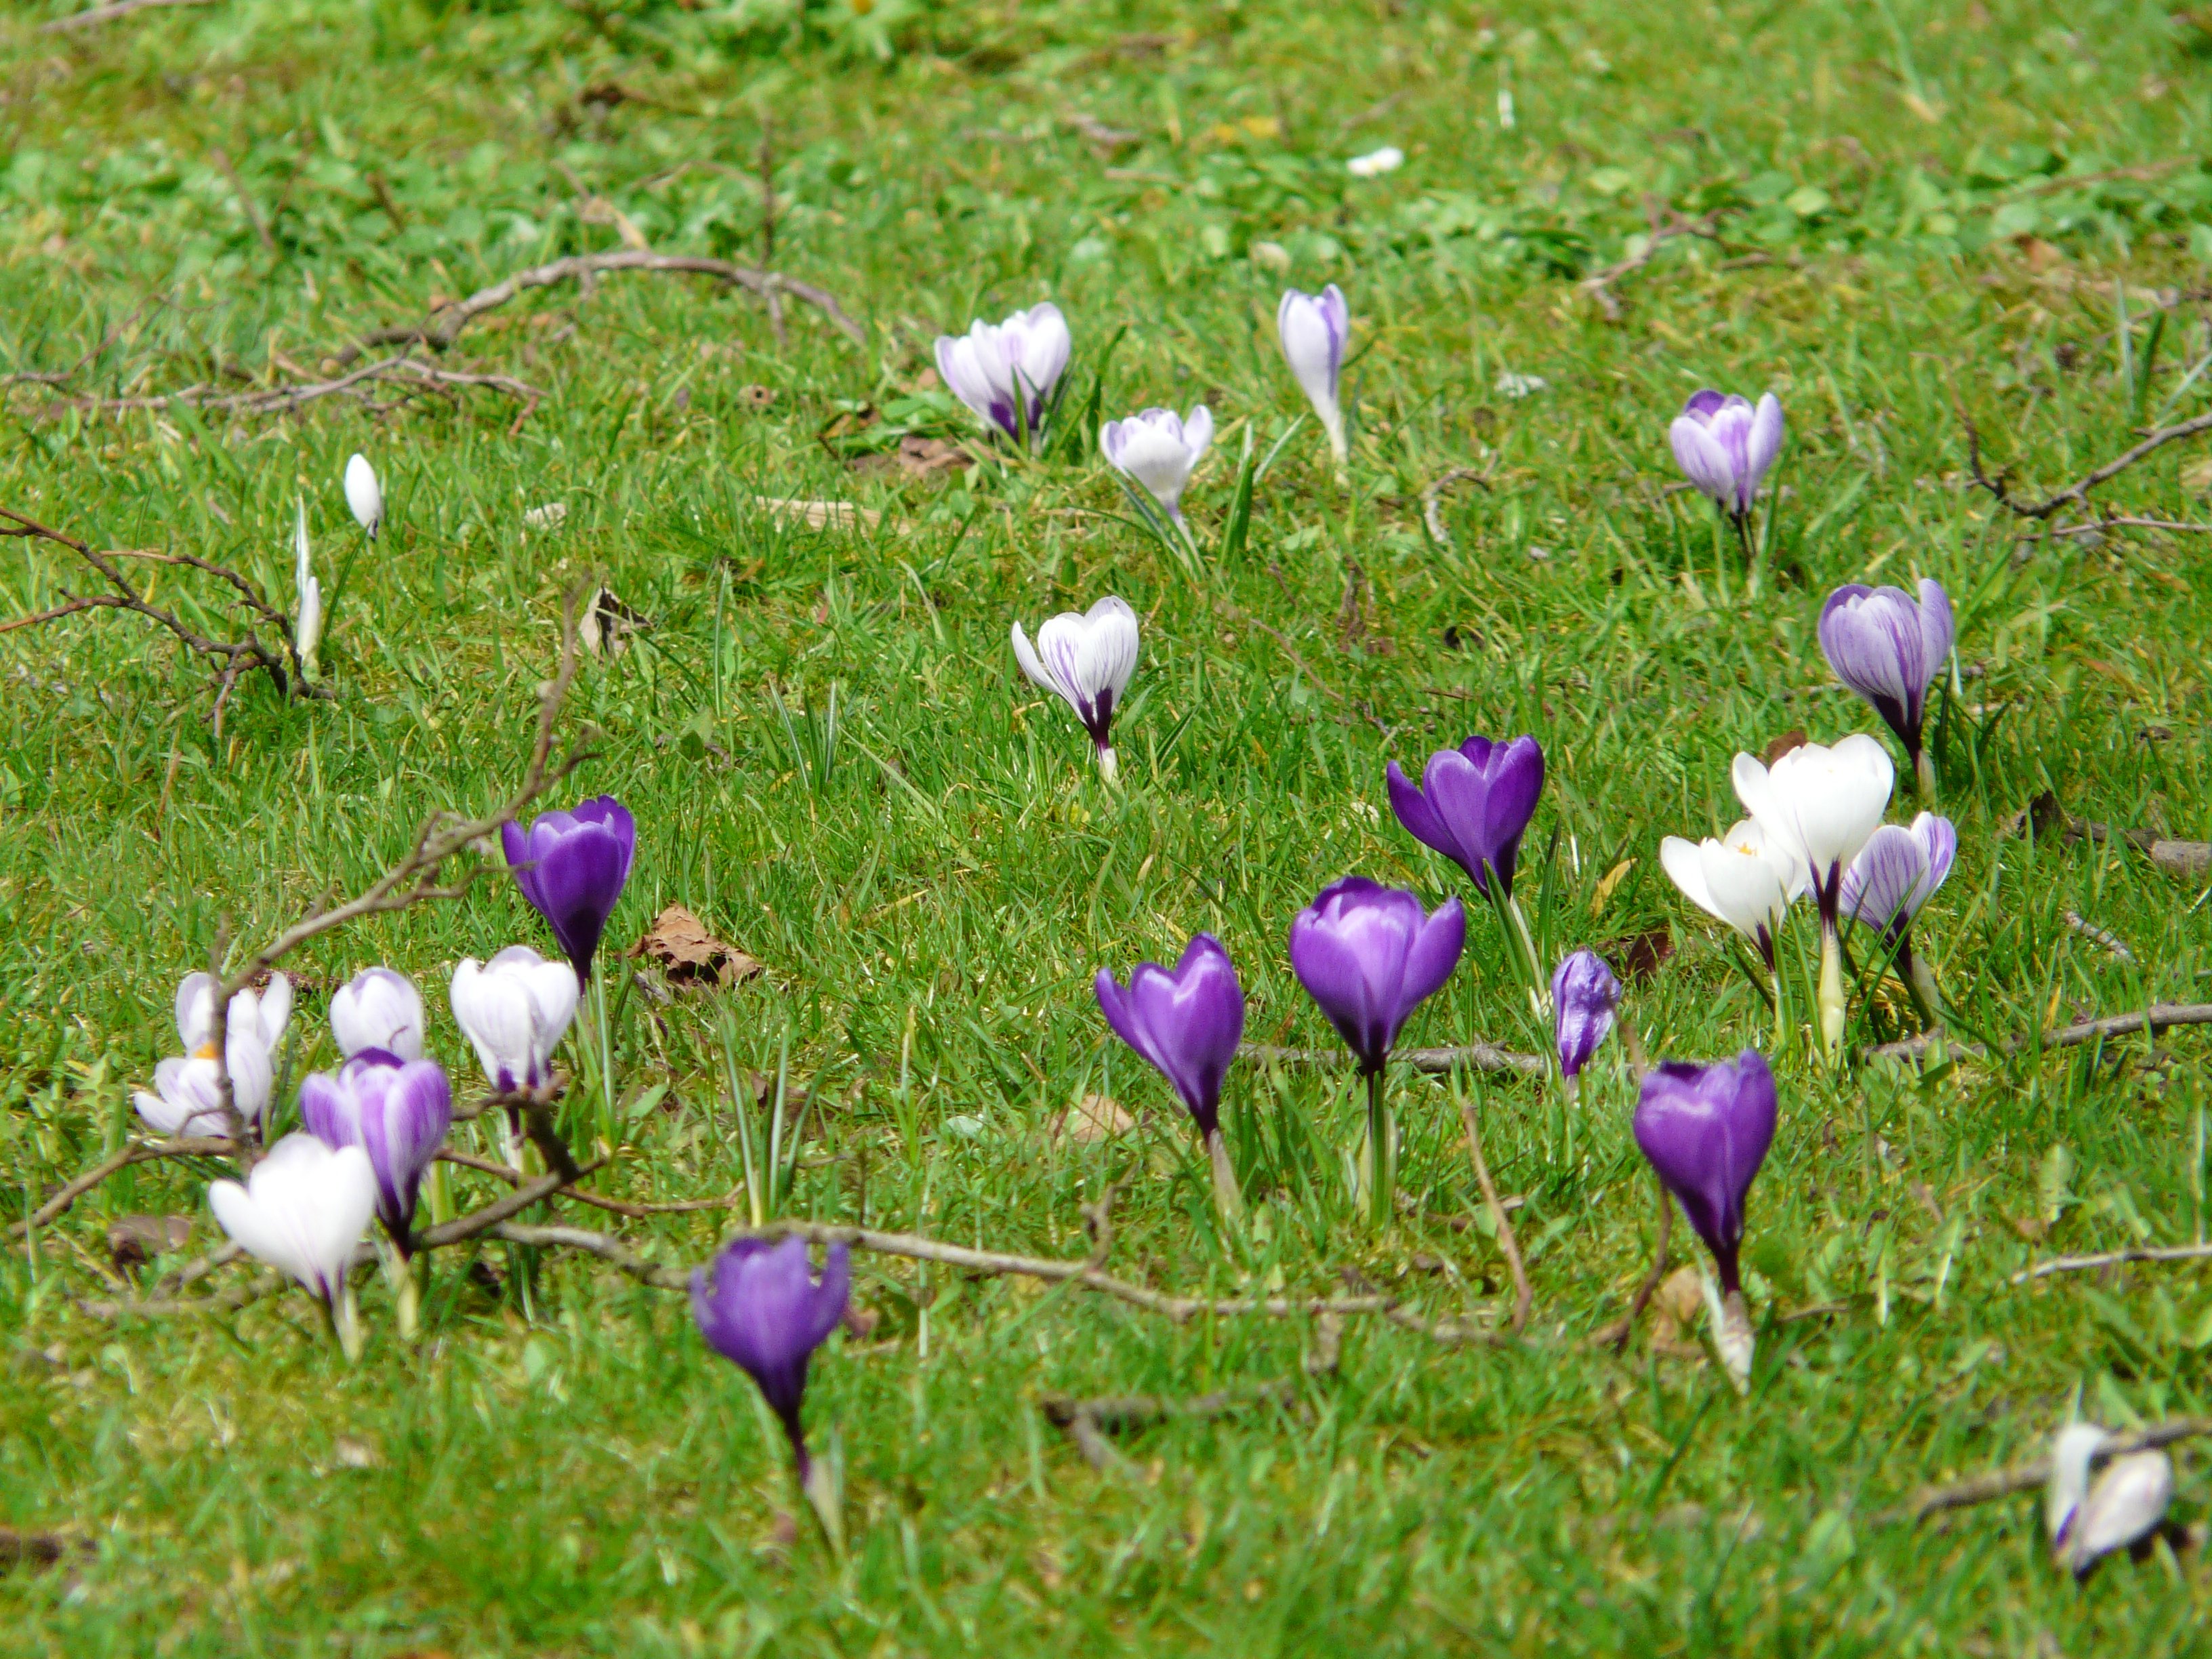
grass, plant, field, meadow, flower, petal, spring, color, botany, colorful, garden, flora, wildflower, flowers, grassland, crocus, habitat, flowering plant, natural environment, land plant